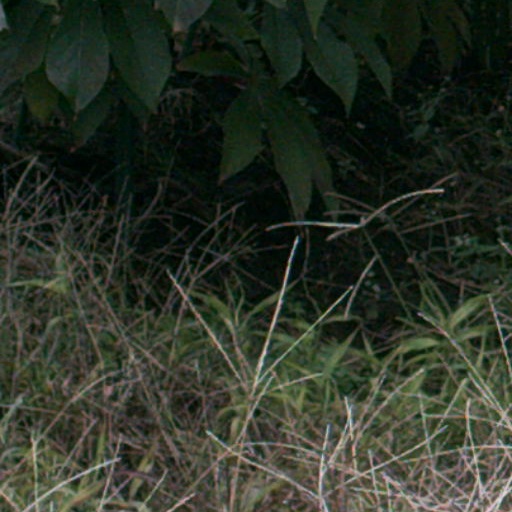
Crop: cassava